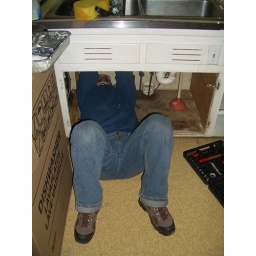
Justin under the kitchen sink